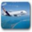
Label: airplane